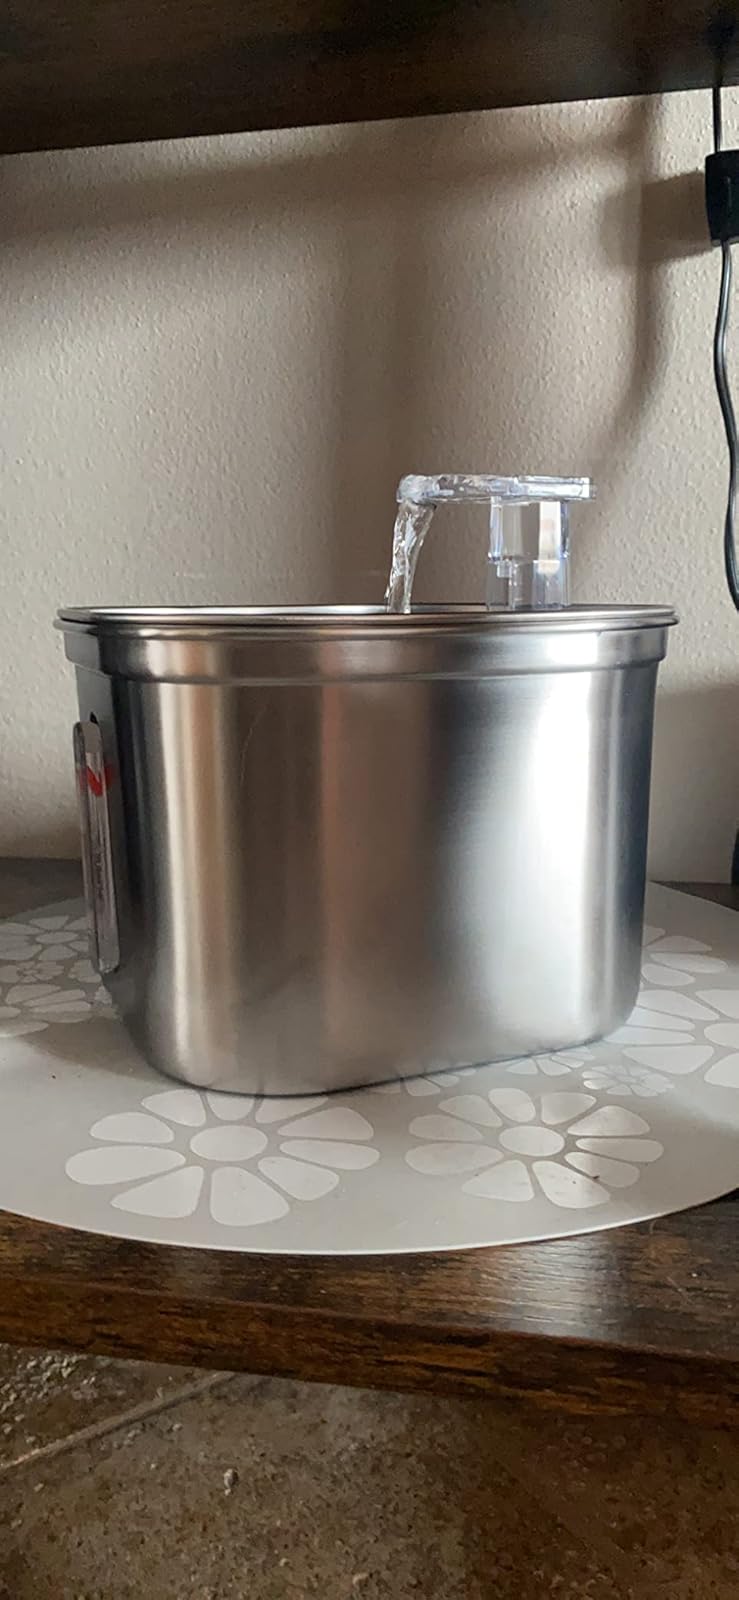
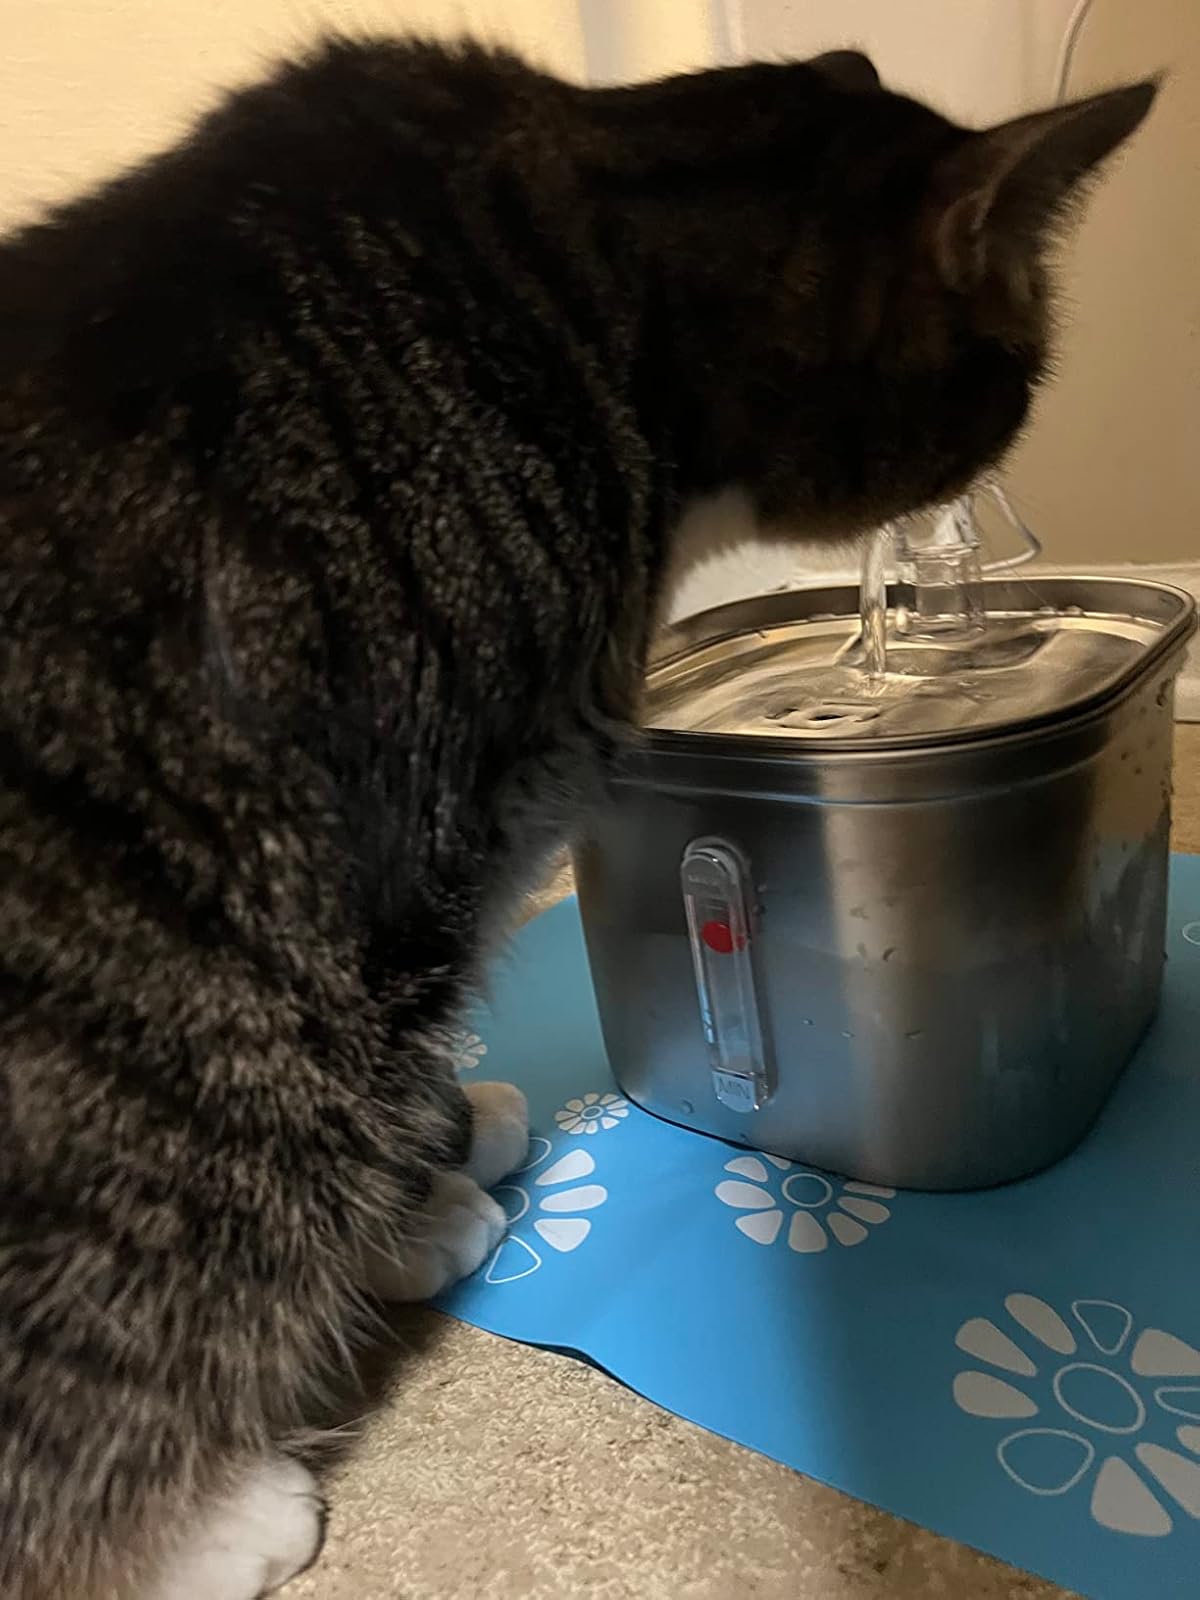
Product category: items_bowl
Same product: yes